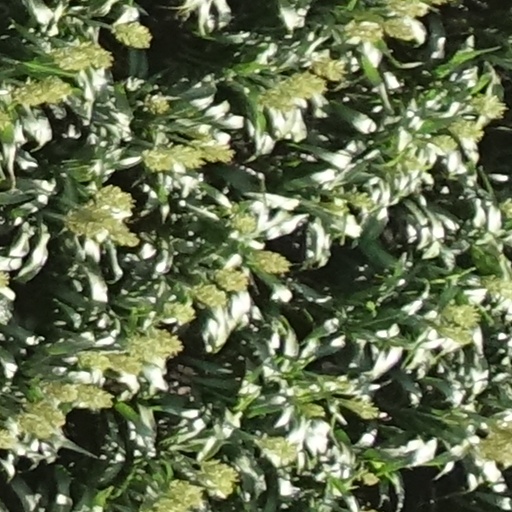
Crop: sorghum